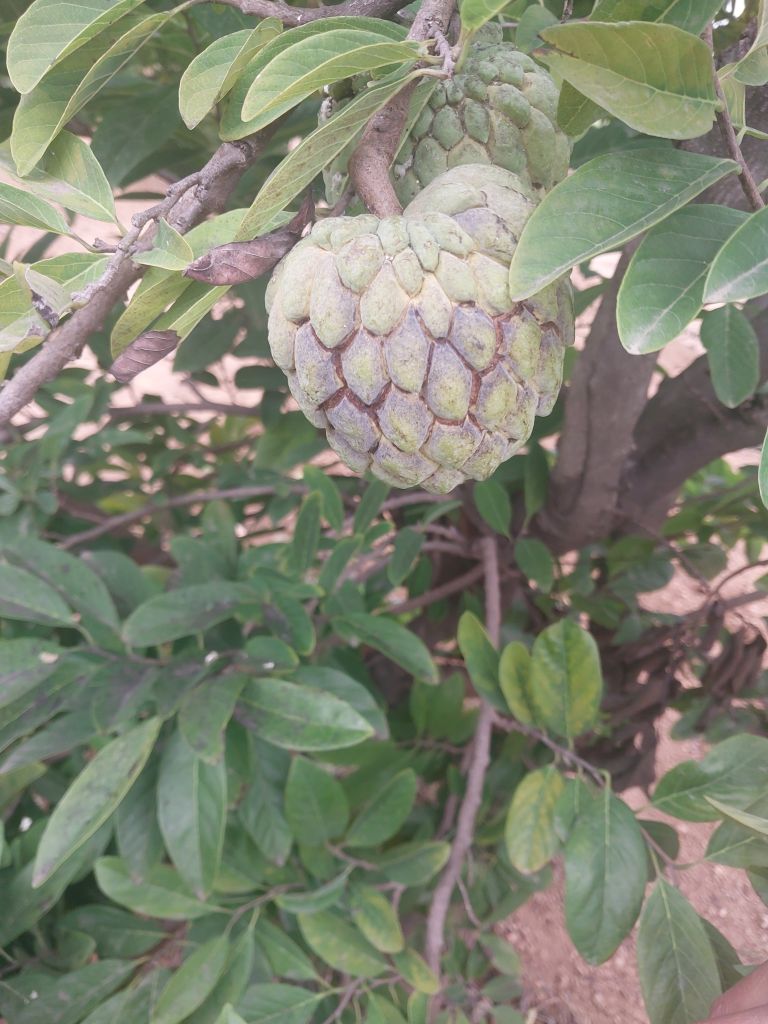
Disease label: Athracnose